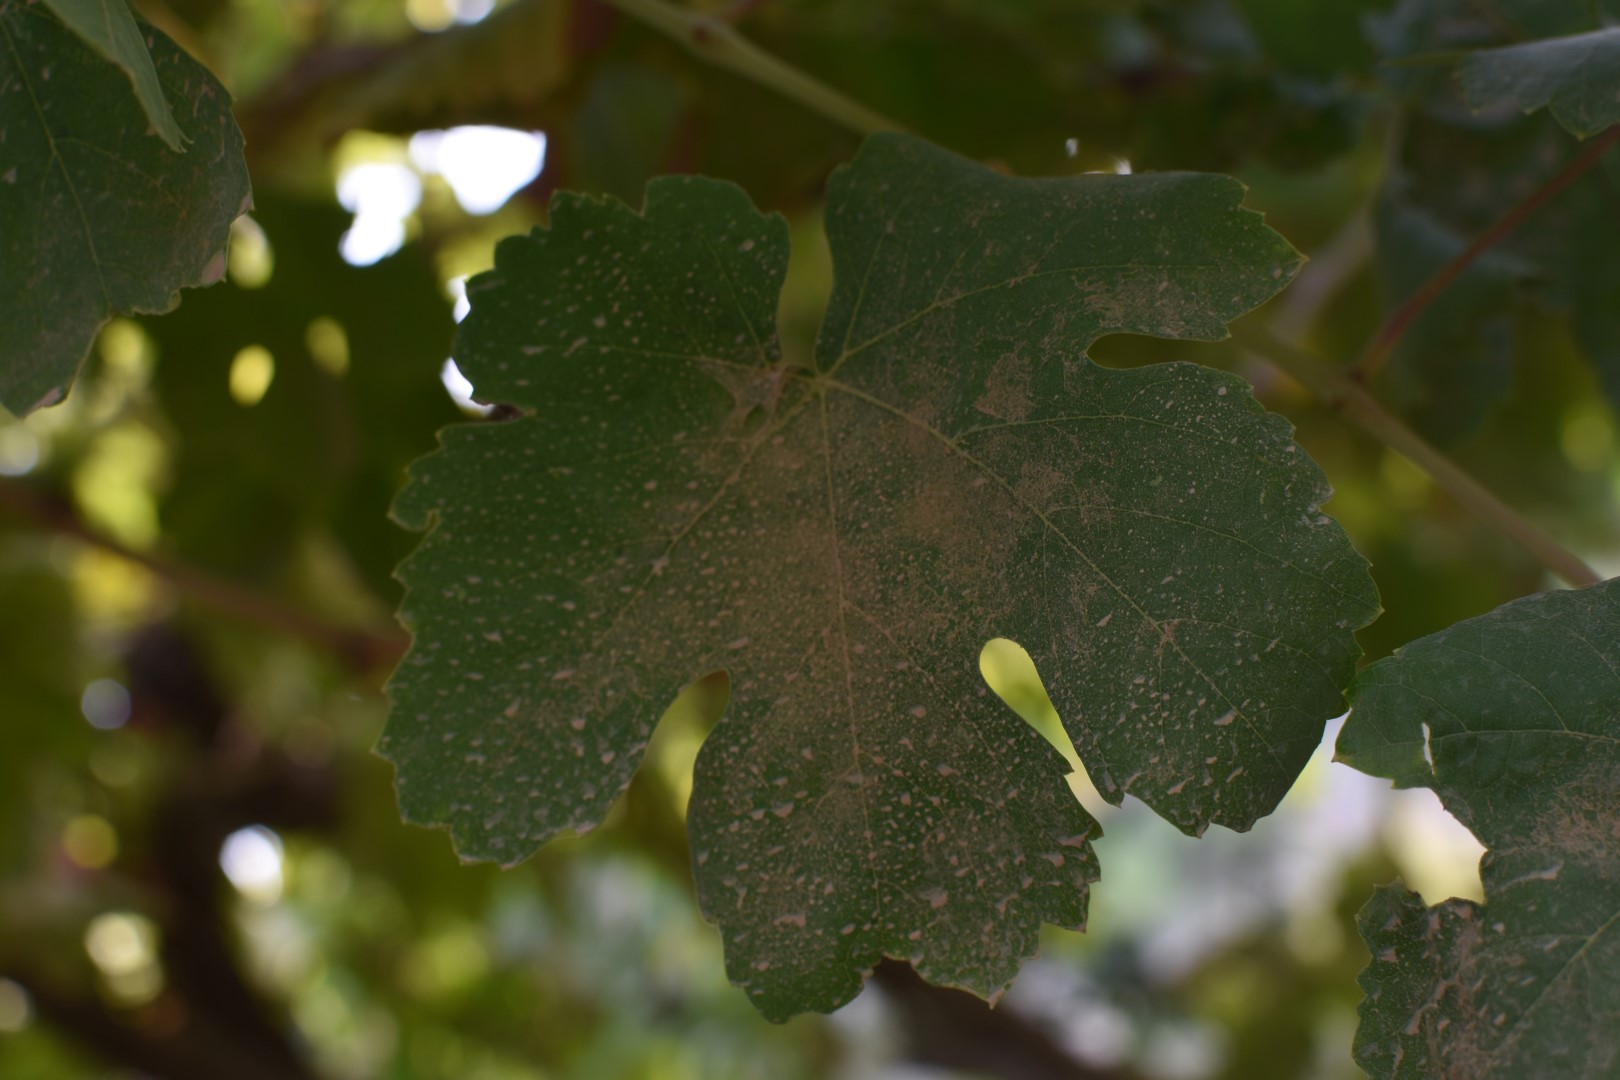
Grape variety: Thompson Seedless